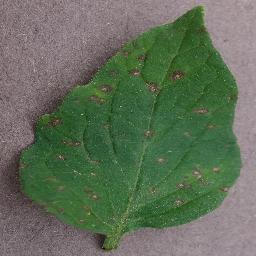
Label: Tomato___Septoria_leaf_spot